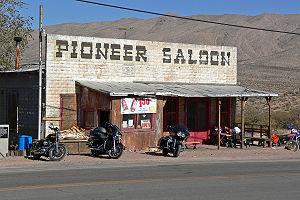
Goodsprings est un village situé dans le Comté de Clark, Nevada, États-Unis.
Un saloon désigne un établissement destiné à la boisson, la restauration, l'équipement en fourniture, au repos et aux loisirs dans l'Ouest américain du XIXᵉ siècle.